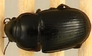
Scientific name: Euryderus grossus
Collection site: Central Plains Experimental Range NEON (CPER), plot CPER_003